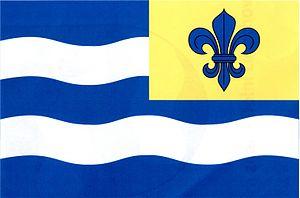
Dolní Libochová est une commune du district de Žďár nad Sázavou, dans la région de Vysočina, en Tchéquie. Sa population s'élevait à 150 habitants en 2019.